Culture of Mysore

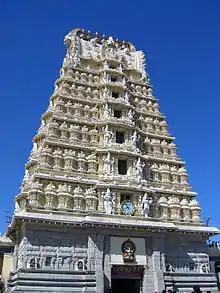
Chamundi Temple atop Chamundi Hill at Mysore

Dasara is the "Nadahabba" (state-festival) of the state of Karnataka. It is also known as "Navaratri" ("Nava-ratri" = nine-nights) and is a 10-day festival with the last day being Vijayadashami, the most auspicious day of Dasara. Dasara usually falls in the month of September or October. According to a legend, Vijayadashami denotes the victory of truth over evil and was the day when the Hindu Goddess Chamundeshwari killed the demon Mahishasura. Mahishasura is the demon from whose name Mysore has been derived.